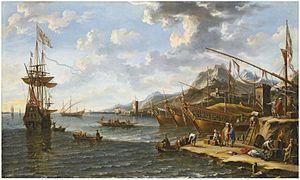
Lorenzo A. Castro ou Laureys a Castro est un peintre d'origine flamande. Il est surtout connu pour ses marines peintes dans le dernier quart du XVIIᵉ siècle, où il fait partie des meilleurs peintres du genre en Angleterre.